Karin Nordmeyer

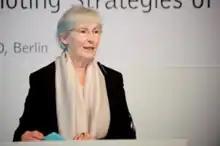
Karin Nordmeyer

Karin Nordmeyer (née Oppen; born July 30, 1941, in Willmannsdorf) is a German human rights- and gender equality activist. For many years, up to April 2021, she was the chairwoman of the registered society UN Women National Committee Germany (UN Women Germany). In 2017, Nordmeyer received the Order of Merit of the Federal Republic of Germany.